Coretti Arle-Titz

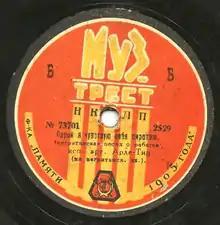
Art from 1905 record

Around May 1904, the Harris Trio, together with Ollie Bourgoyne and Jennie Scheper (from the Florida Creole Girls) formed a new company known as the "Creole Crackerjacks Troupe" (or the Creole Belles) and continued touring the principal Russian cities. On January 22, 1905, while attending a party, hosted by popular American jockey, William Caton, in central Saint-Petersburg, the women witnessed the Bloody Sunday riots outside the Tsar's palace and across the city. After nine months, the troupe dissolved and Coretté, Emma, and Fannie immediately returned to Moscow, where they resumed working at the Aumont Theater for a few weeks. The trio dissolved in February, Emma becoming a solo artist and Coretté and Fannie forming the "Koretty & the Creole Girl" song-and-dance duo. For the next 13 months, Coretté and Fannie toured St. Petersburg, Moscow and Warsaw.